St Oswald's Church, Grasmere

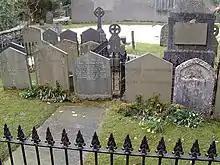
Wordsworth graves

Inside the church, the arcade has five arches rising from ground level, and four arches above. The arcade does not reach the ridge of the roof, but ends in the upper tie beams of the open timber roof.